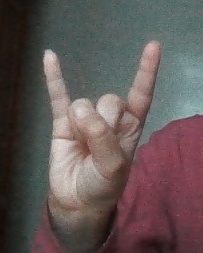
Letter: la